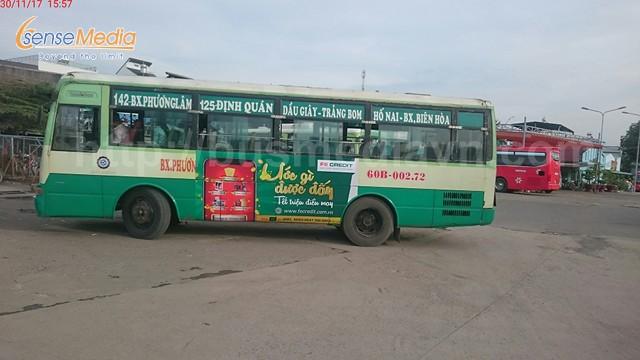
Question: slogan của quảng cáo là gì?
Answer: ước gì được đấy